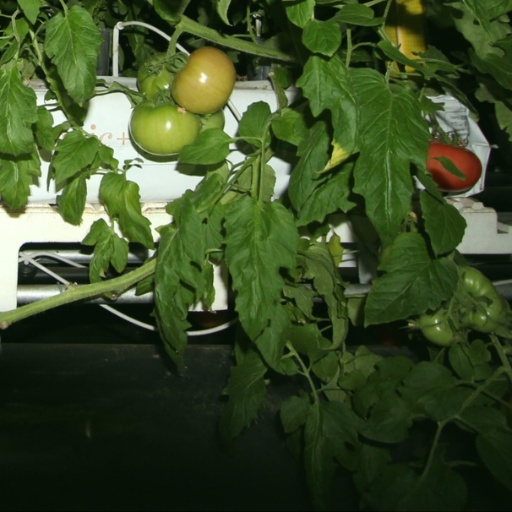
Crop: tomato